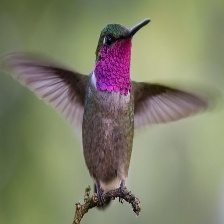
Species: AMETHYST WOODSTAR
Scientific name: CALLIPHLOX AMETHYSTINA
ImageNet parent category: hummingbird